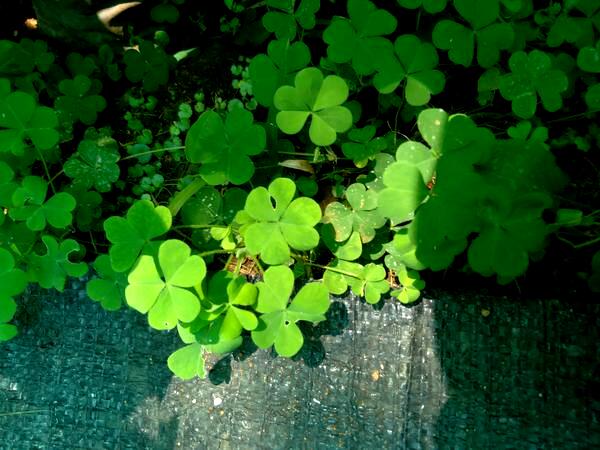
Plant: Wood_sorel